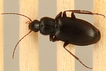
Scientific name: Calathus advena
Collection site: Rocky Mountains NEON (RMNP), plot RMNP_012